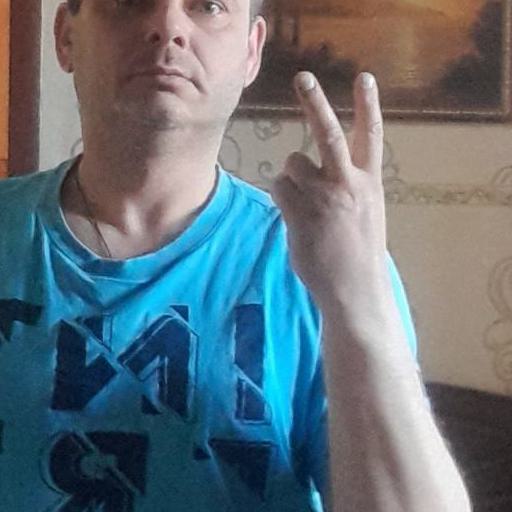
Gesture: peace_inverted